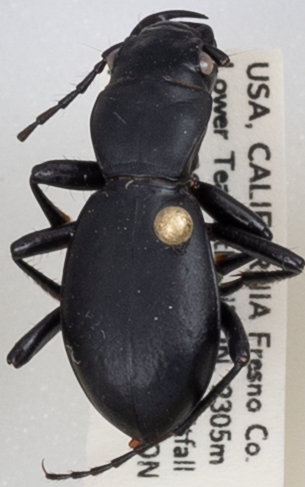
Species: Omus californicus
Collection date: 2022-06-07
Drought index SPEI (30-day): -1.526
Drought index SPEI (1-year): -1.28
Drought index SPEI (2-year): -2.09